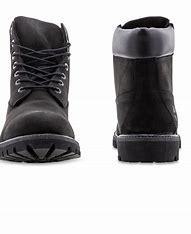
Brand: Timberland
Model: 6 Inch Nubuck